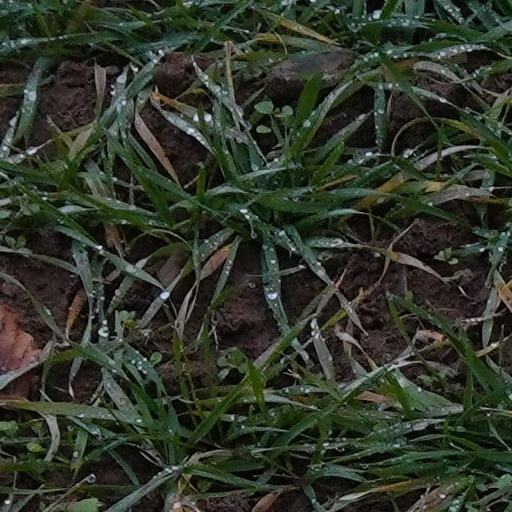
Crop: wheat